Baikiaea plurijuga

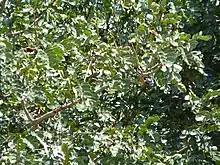
"Baikiaea plurijuga" - MHNT

Baikiaea plurijuga, known as African teak, Mukusi, Rhodesian teak, Zambian teak, or Zambesi redwood, is a species of Afrotropical tree from the legume family, the Fabaceae from southern Africa. The genus is named for William Balfour Baikie (1824-1864), a Scottish explorer of the Niger River, and the species name means "having many pairs."